Godfrey Brinley

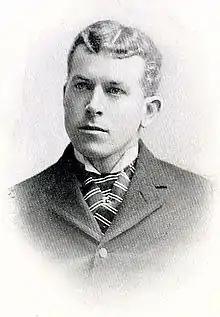
Brinley in 1901

Godfrey Malbone Brinley (November 22, 1864 – May 6, 1939) was a tennis player from the United States, born in Perth Amboy, New Jersey.